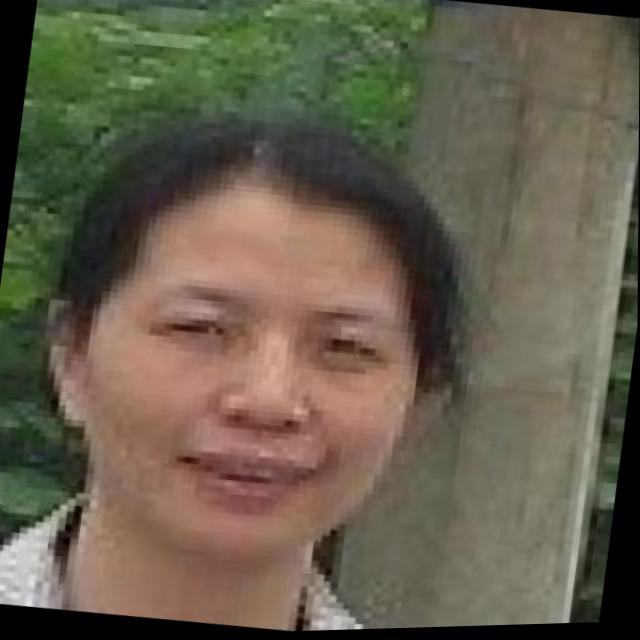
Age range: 21-44